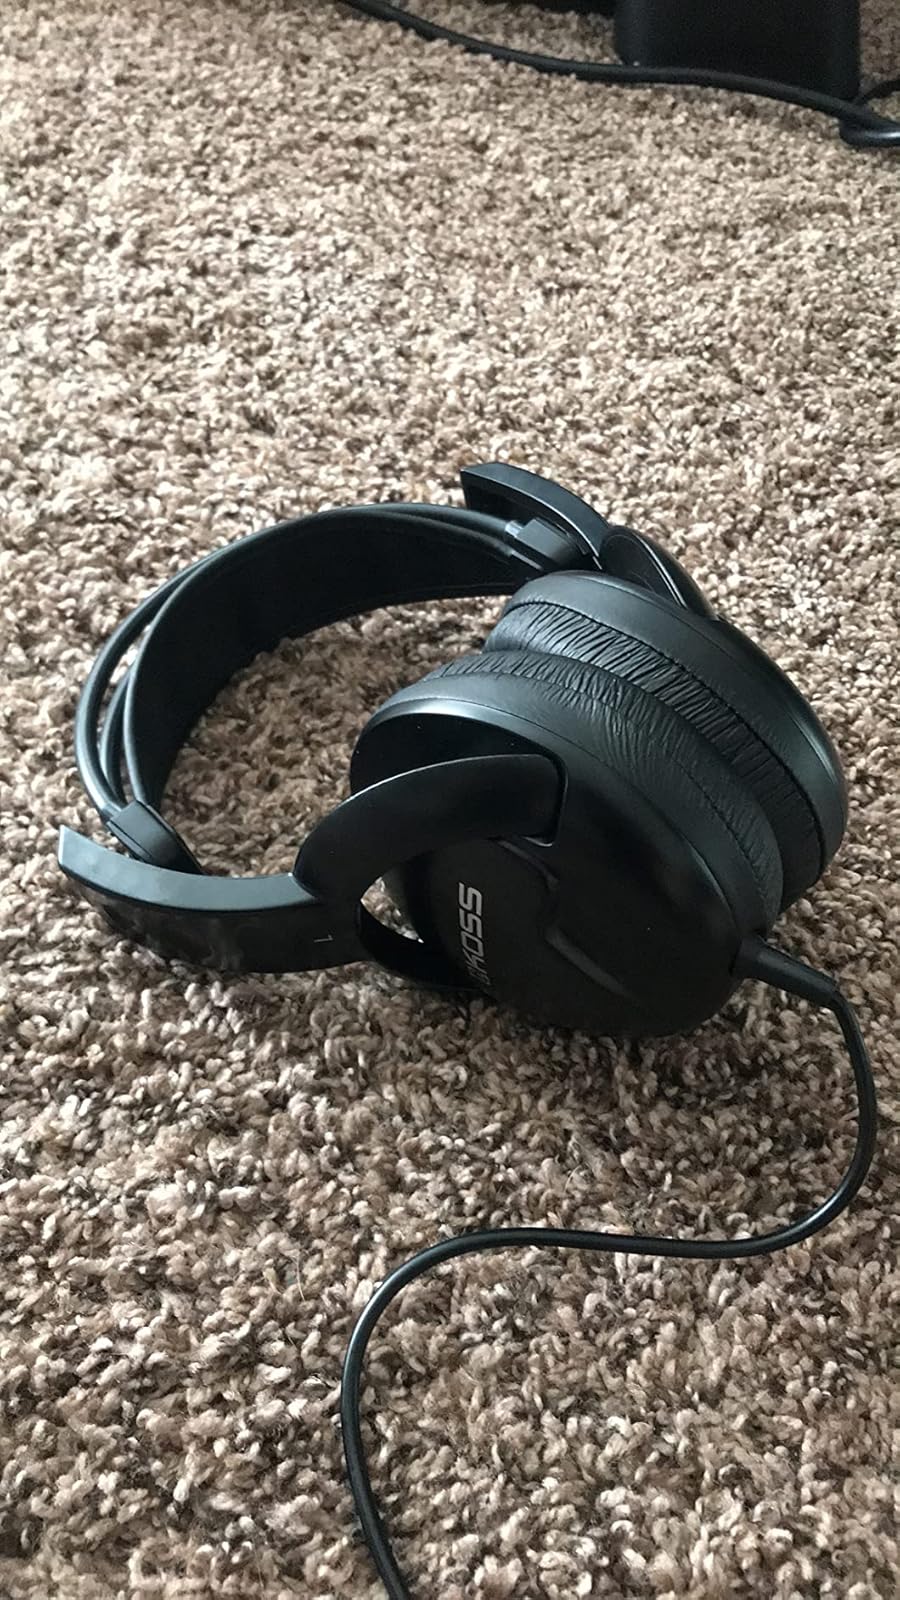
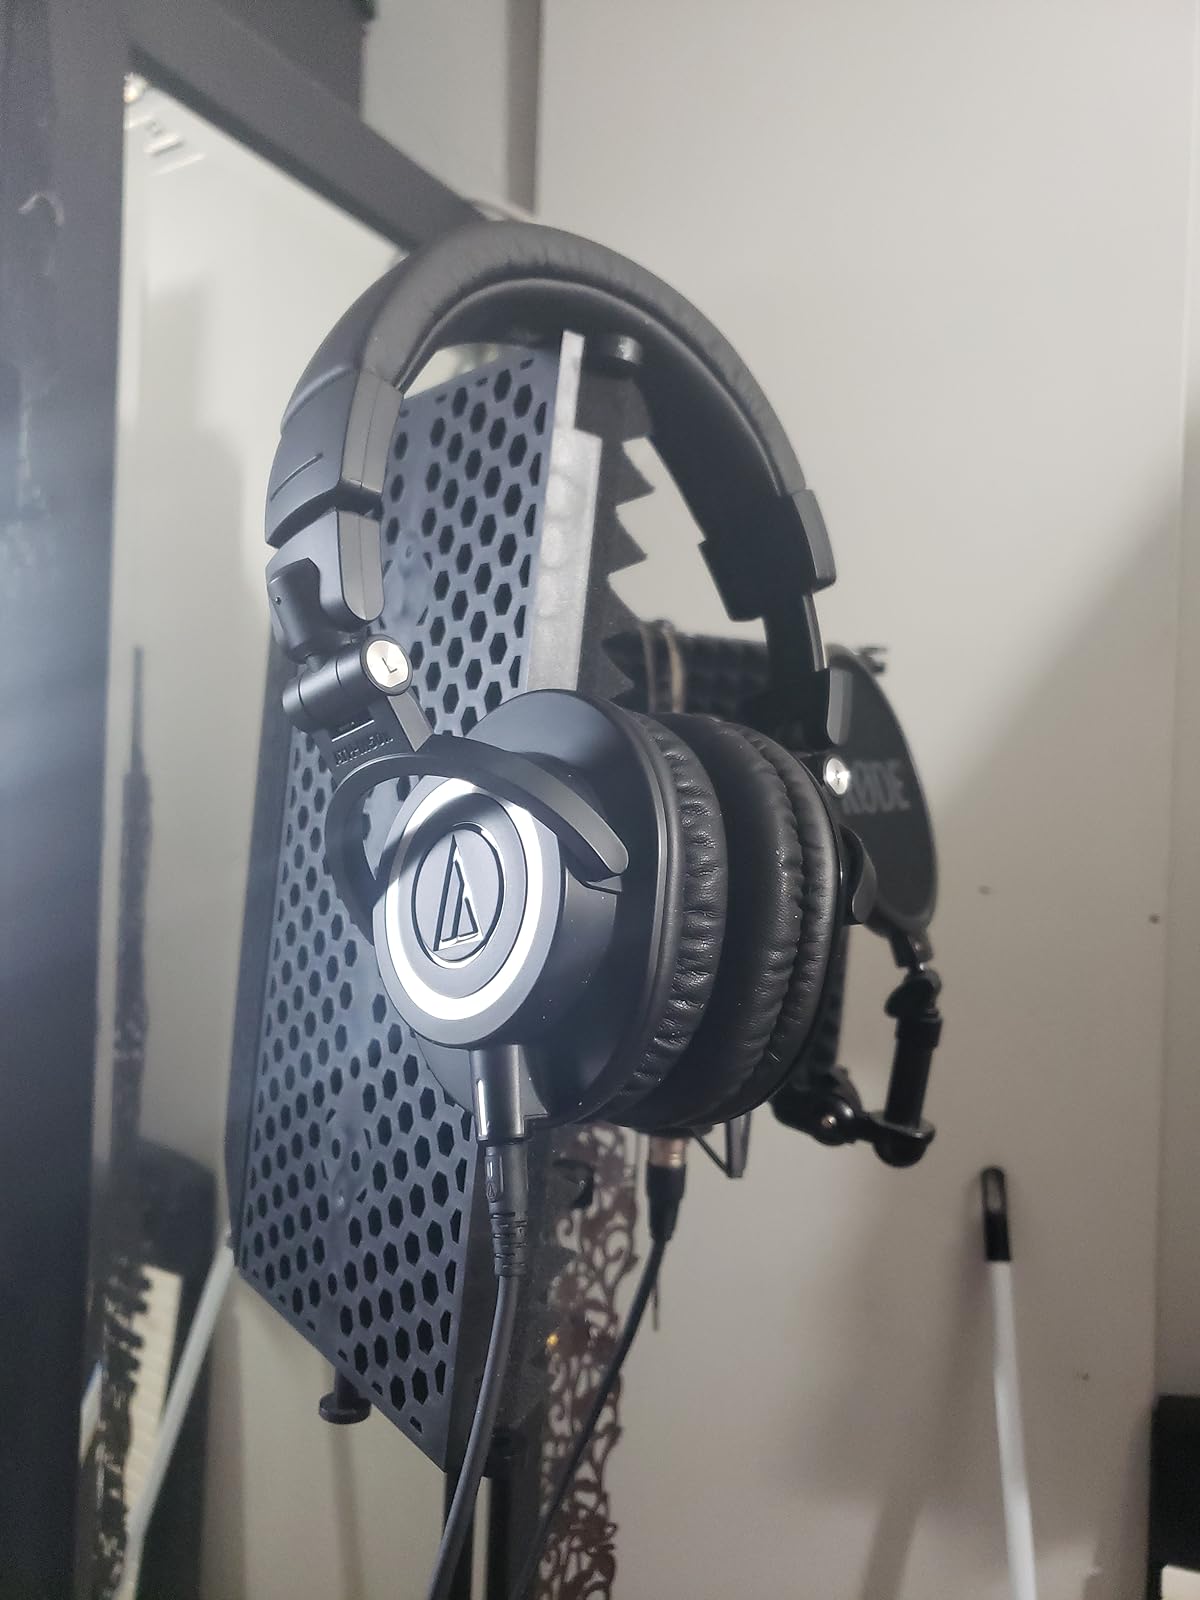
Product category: headphones
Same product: no